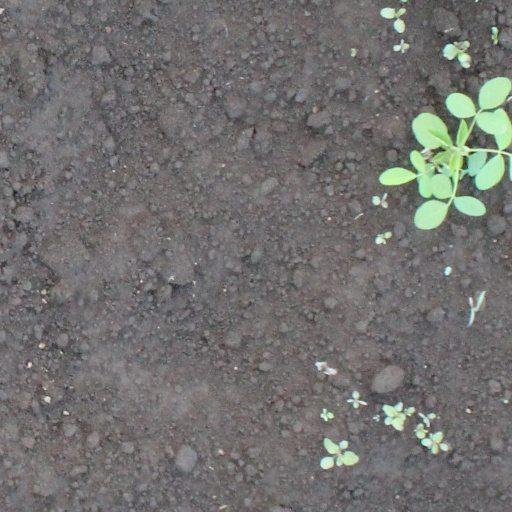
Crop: soybean